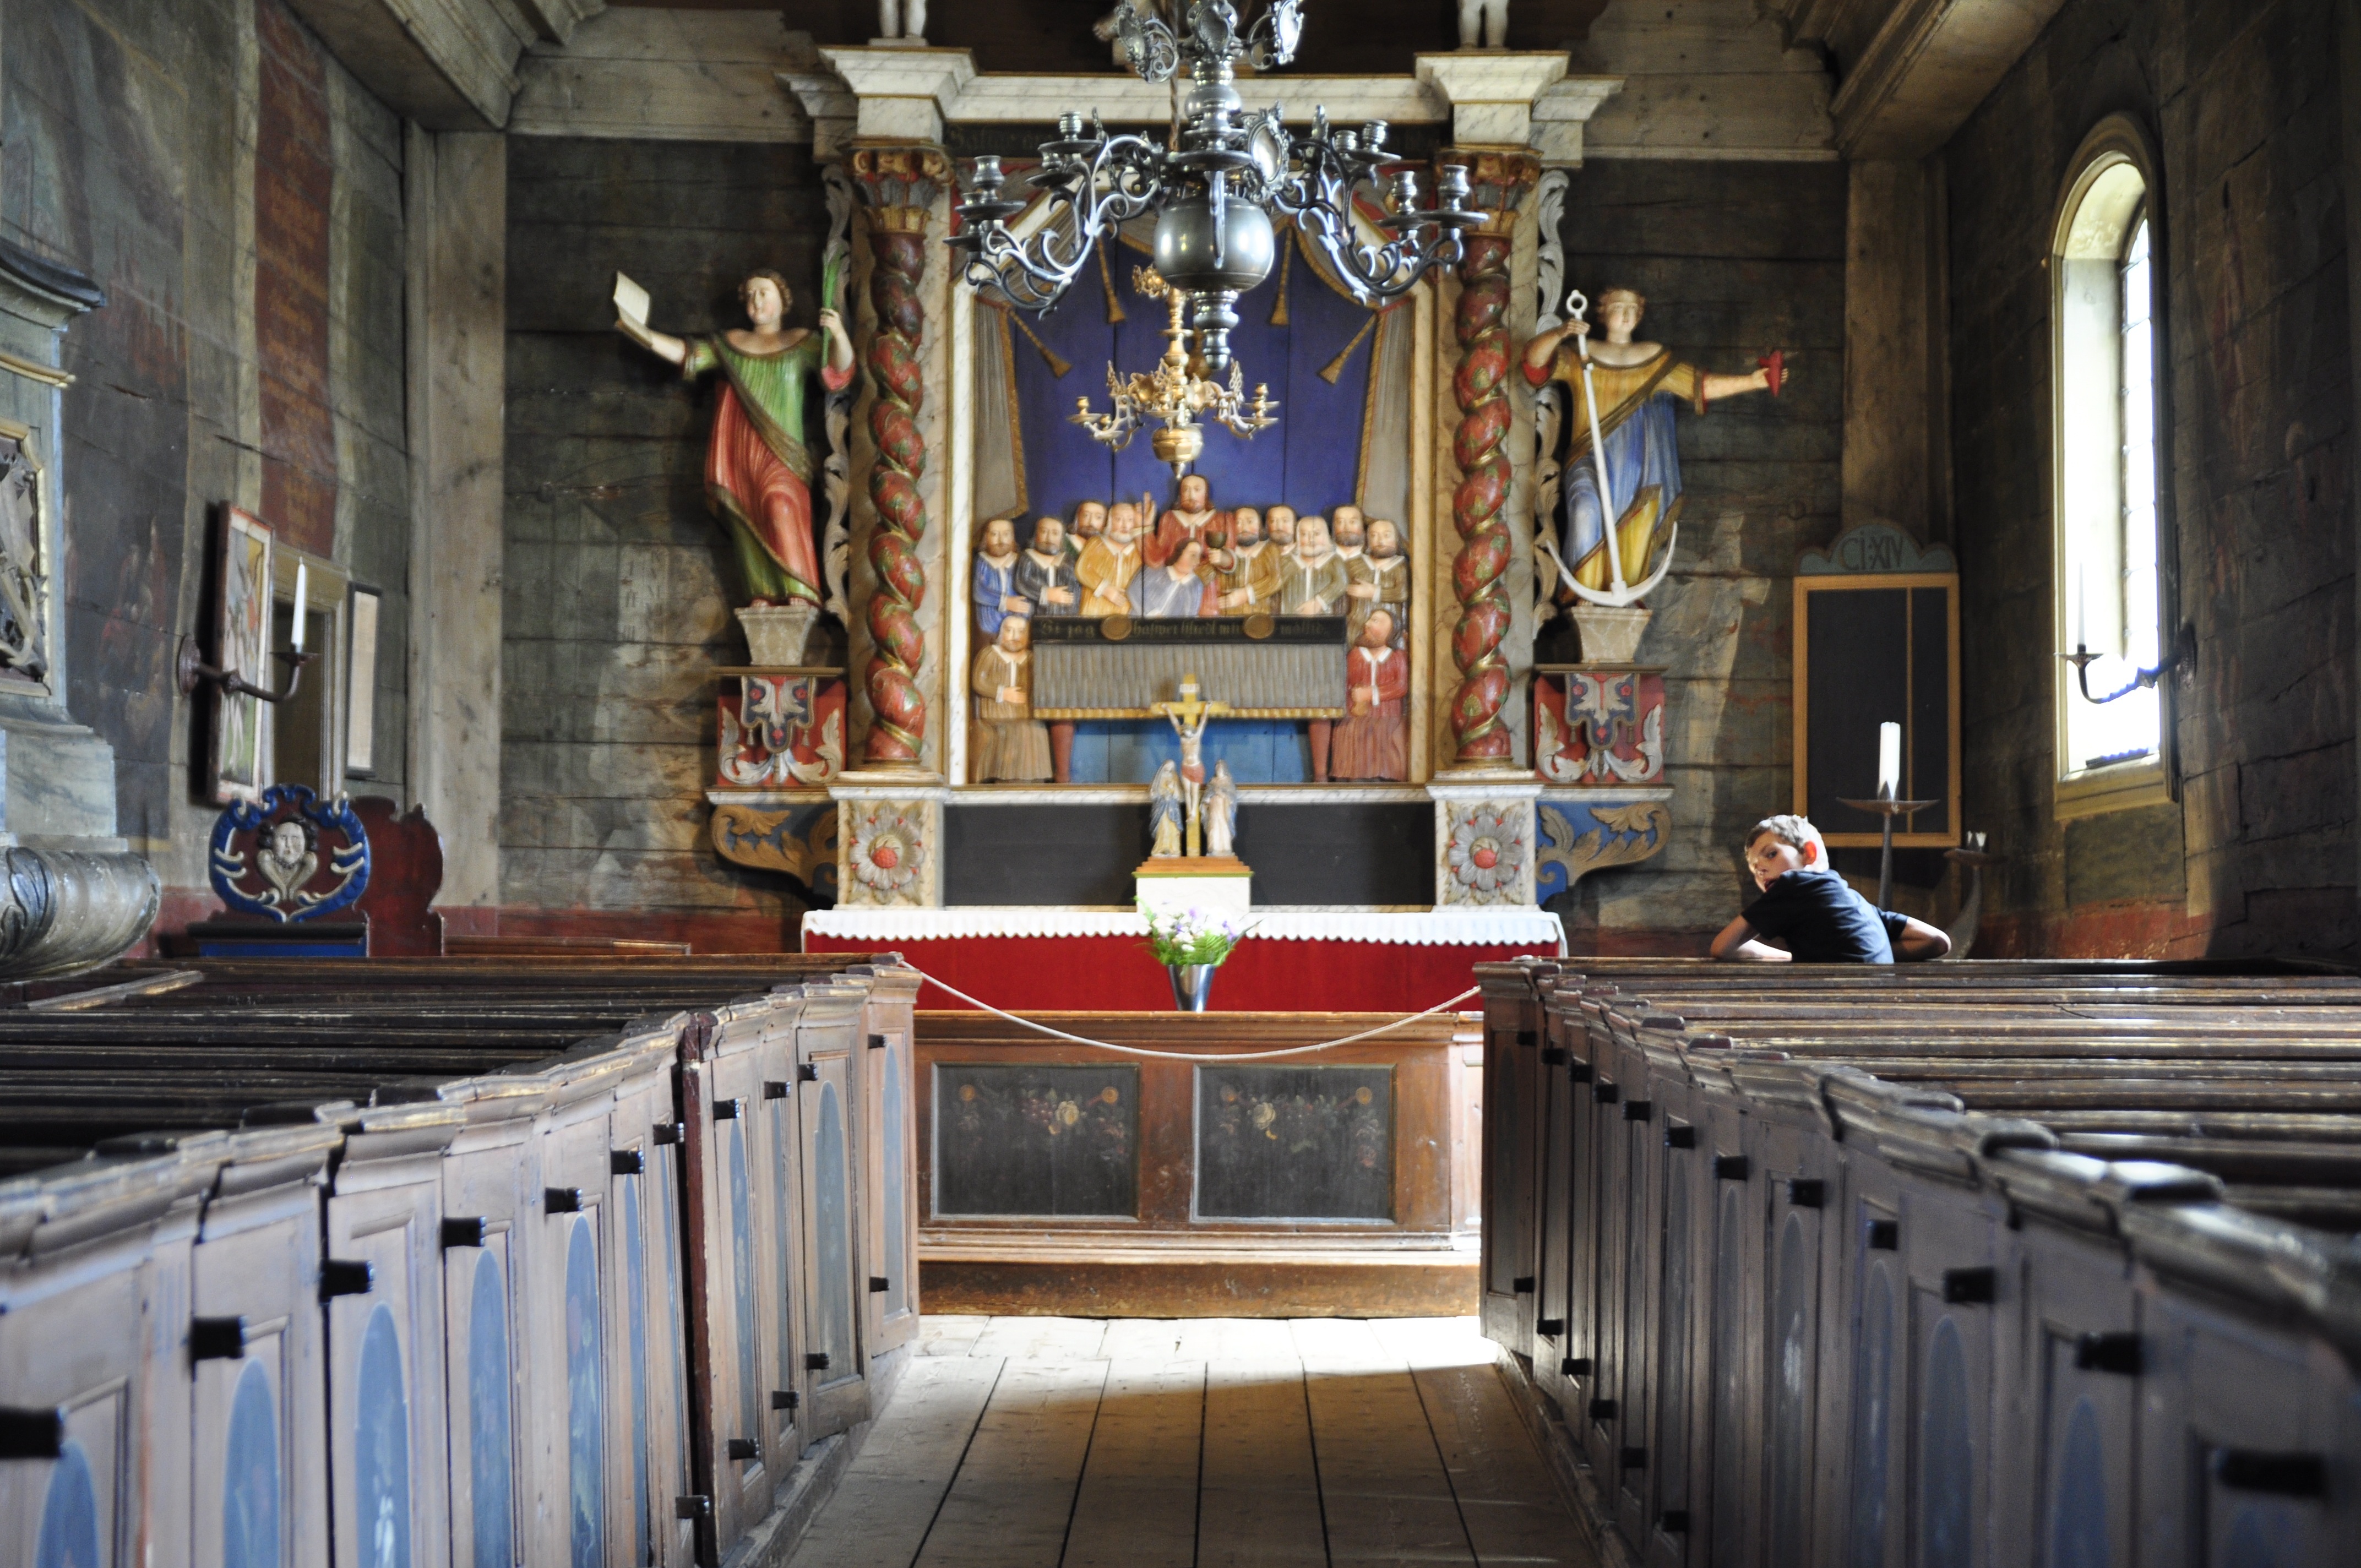
wood, building, statue, museum, church, cathedral, chapel, place of worship, candlestick, temple, altar, sweden, shrine, synagogue, lund